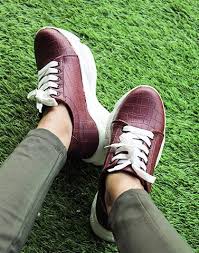
Label: Sneaker